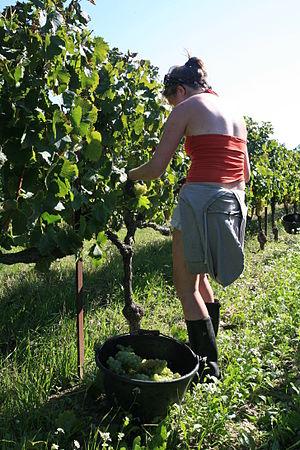
Le beaumes-de-venise est un vin rouge d'appellation d'origine contrôlée produit sur les communes de Beaumes-de-Venise, Lafare, La Roque-Alric et Suzette, dans le Vaucluse.